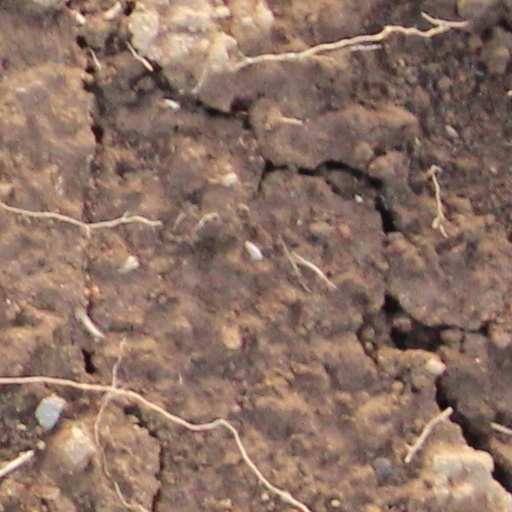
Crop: wheat